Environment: real
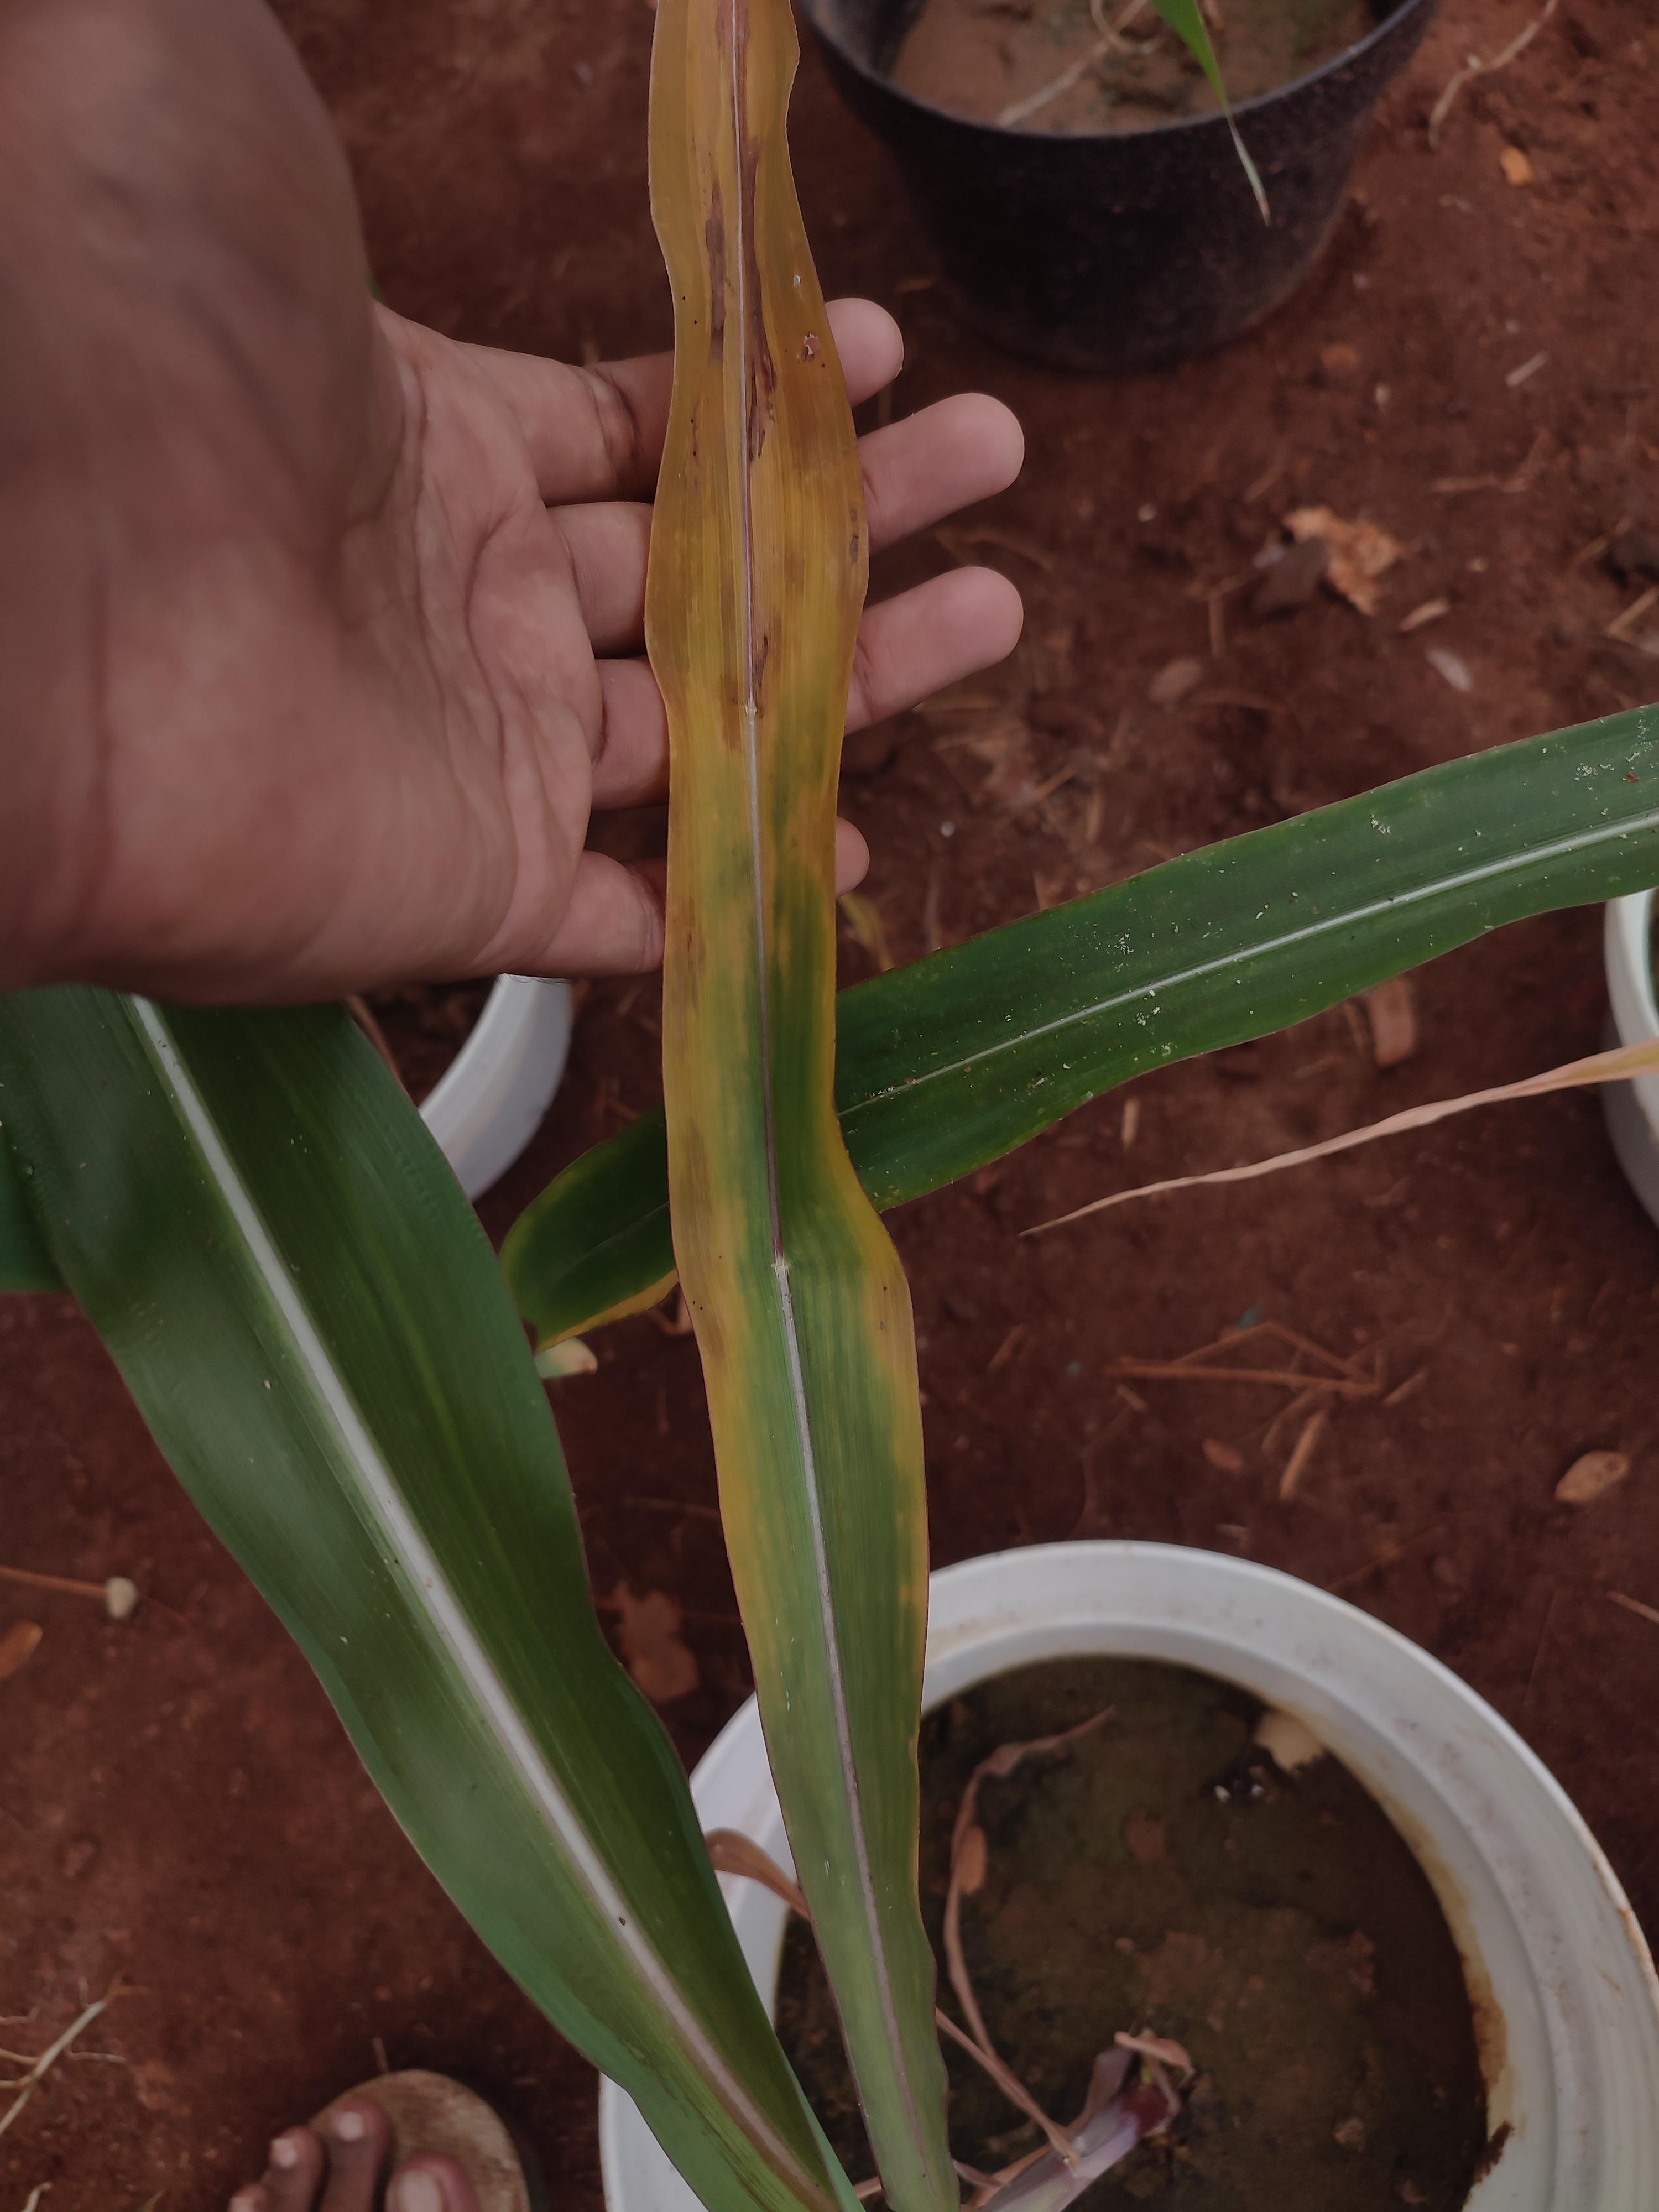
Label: potassium_deficiency